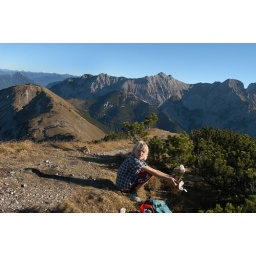
My son on top of the Kompar in the Karwendel mountains in 2011m height